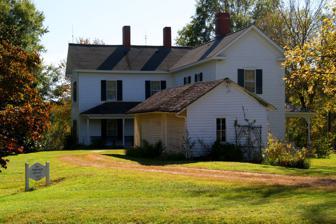
Building: Samuel Josiah Atkinson House
Country: United States of America
Year built: 1893
Historic house in North Carolina, United States United States historic place Samuel Josiah Atkinson House U.S. National Register of Historic Places Samuel Josiah Atkinson House, October 2014 Show map of North Carolina Show map of the United States Location 586 Atkinson Road, Siloam, North Carolina Coordinates 36°17′41″N 80°33′40″W / 36.29472°N 80.56111°W / 36.29472; -80.56111 Area 29.6 acres (12.0 ha) Built 1893 ( 1893 ) -1899 Architectural style Late Victorian; I-house NRHP reference No. 12000217 Added to NRHP April 16, 2012 The Samuel Josiah Atkinson House (also known as Hogan Creek Farm ) is a historic house and farm located at 586 Atkinson Road in Siloam , Surry County, North Carolina . Description and history The farmhouse was built in 1893, and is a two-story, three-bay, Late Victorian frame I-house . The property also includes the contributing well house/ smokehouse , wood shed, privy , tobacco pack house, corn crib , feed barn, two tobacco barns, and the Johnny Jones House (c. 1830), which was moved to the site in 2009. It was listed on the National Register of Historic Places on April 16, 2012. References